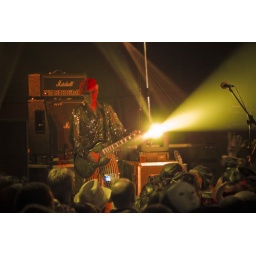
Captain sensible reveals his amazing laser shooting guitar in the bar stage at Solfest 2010.